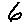
Label: 6